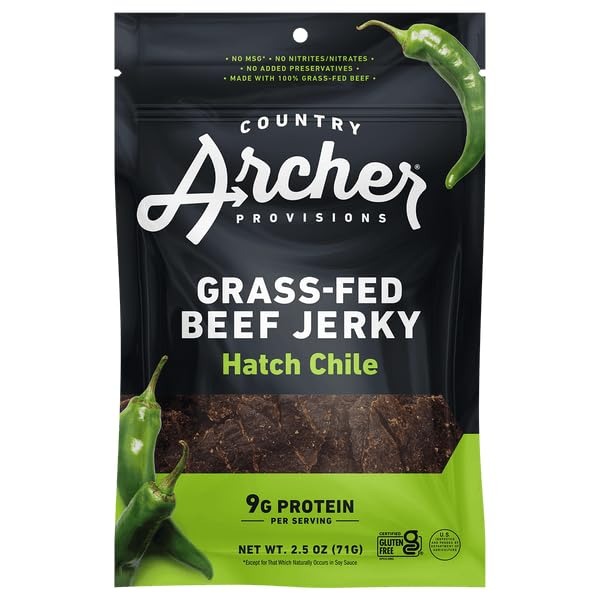
Item Name: Country A.rcher Jerky Beef Hatch Chile 2.5 Ounces (Pack Of 12)
Bullet Point 1: High-Quality Ingredients: Made from premium cuts of beef, ensuring a flavorful and satisfying snack.
Bullet Point 2: Rich in Protein: Packed with protein to keep you energized and full throughout the day
Bullet Point 3: Delicious Flavor: Marinated and seasoned to perfection, offering a savory and mouth-watering taste.
Bullet Point 4: Long Shelf Life: Carefully prepared to ensure a long shelf life, so you can enjoy it whenever you like.
Bullet Point 5: Convenient Snack: Perfect for on-the-go enjoyment, whether you're at work, hiking, or traveling.
Product Description: Discover the unique taste of hatch chile beef jerky. Made from top-quality beef and infused with the distinct flavor of hatch chiles, this jerky is both spicy and savory. It's a perfect snack for those who enjoy a bit of heat with their protein.
Value: 12.0
Unit: Ounce

Price: 92.26